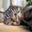
Label: cat